History of Guatemala City

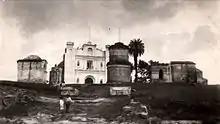
"Cerrito del Carmen" church. First construction ever built by the Spaniards in the valley that eventually became Guatemala City.

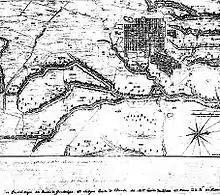
Map of Guatemala City in 1821.

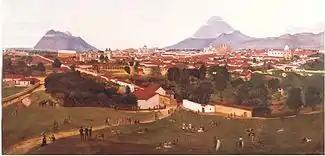
Guatemala City in the 1870s

Human settlement on the present site of Guatemala City began with the Maya who built a city at Kaminaljuyu. The Spanish colonists established a small town, which was made a capital city in 1775. At this period the Central Square with the Cathedral and Royal Palace were constructed. After Central American independence from Spain the city became the capital of the United Provinces of Central America in 1821.